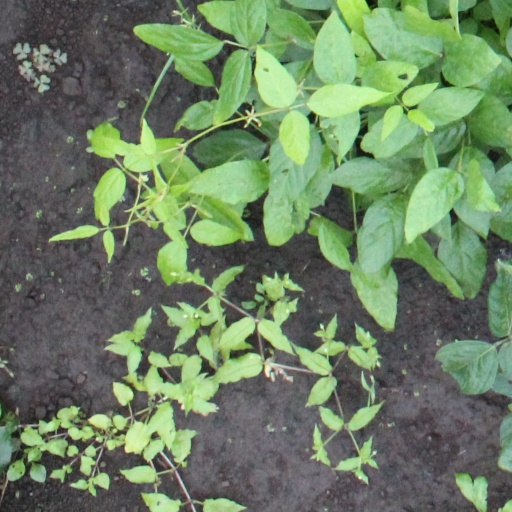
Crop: soybean